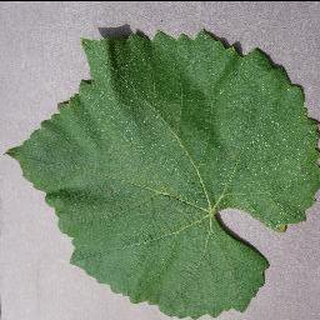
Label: healthy_grape